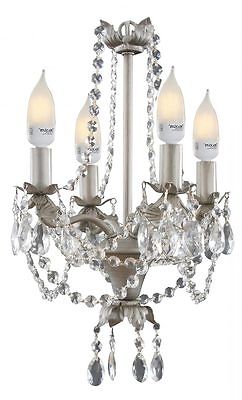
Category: lamp